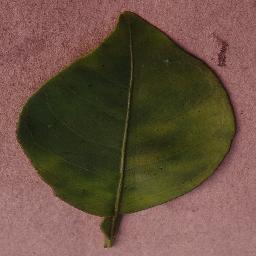
Label: Orange___Haunglongbing_(Citrus_greening)